Kent County, Ontario

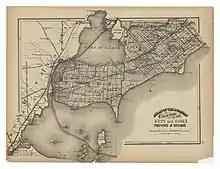
Historical map that includes Kent County (1875)

Area: . Camden Township was conceded by treaty in 1790, and the Gore was surrendered by treaty in 1819. Surveyed in 1794 and named from the Earl of Camden. Also referred to earlier as Camden Township and Gore, and in the 1861 census as Camden & Gore Township. Containing some of the best farmland in Ontario, the township was originally parcelled as a grid with Concessions 1 to 7 running north-westward, Lots 1 to 18 running north-eastward and Concession A along the road to Thamesville. The Gore of Camden is a rectangular section of land in the north and northwest area of the township. The Camden Gore contains Concessions 1 to 14 running eastward and Lots 1 to 10 running northward. The Gore was variously administered by Lambton and Kent counties as the population changed and road improvements were made. Community centres: Dresden, Thamesville